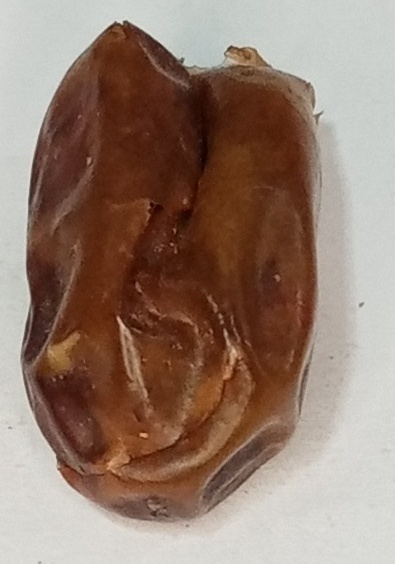
Variety: fasli-toto
Size: large
Grade: grade-1